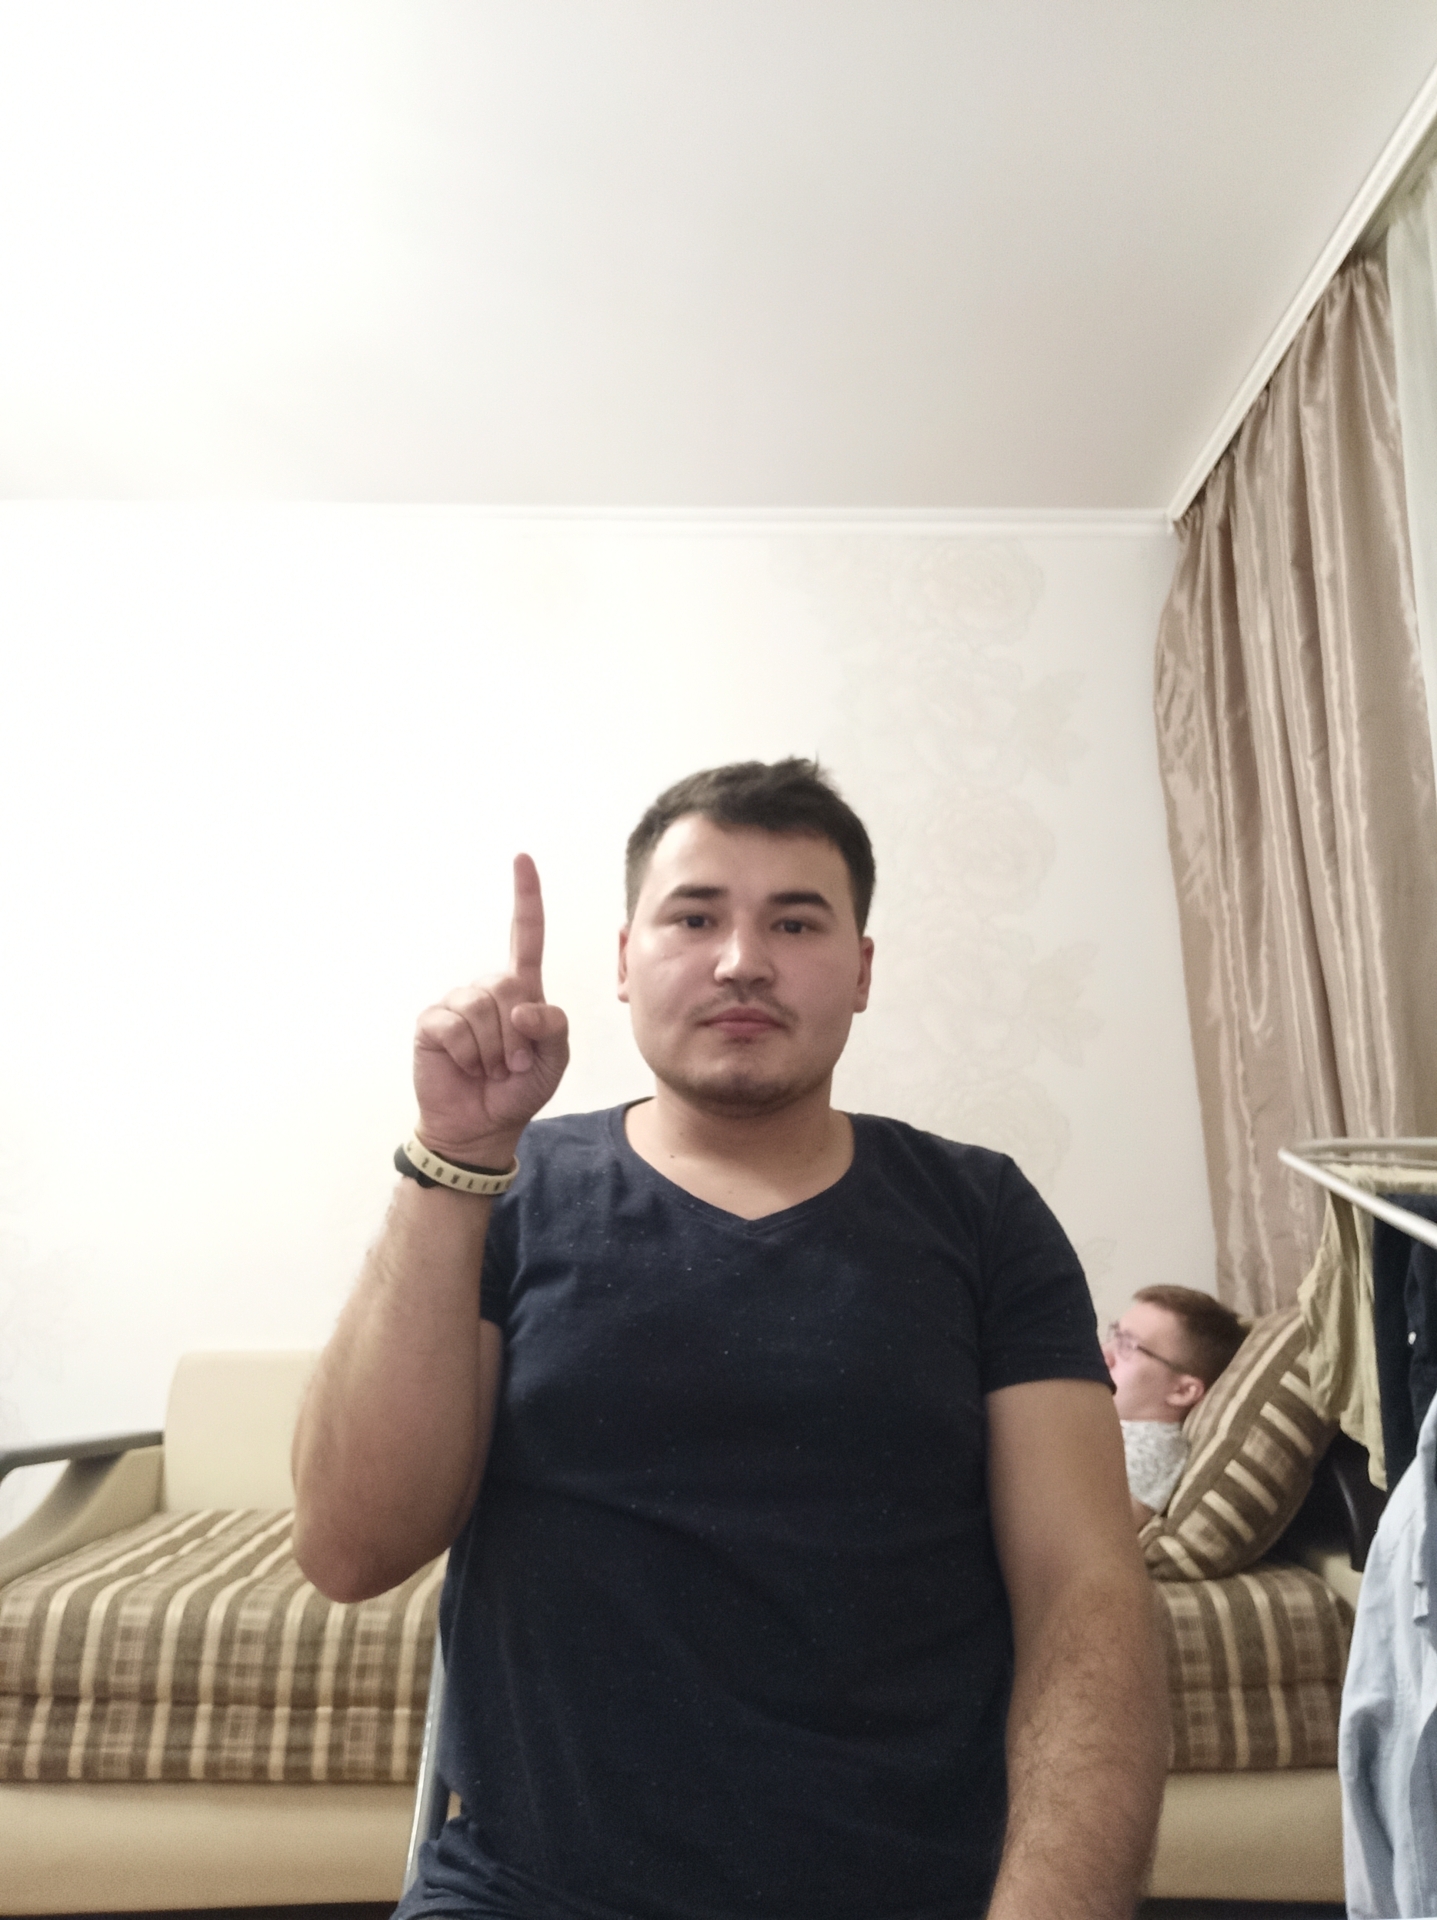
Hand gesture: one